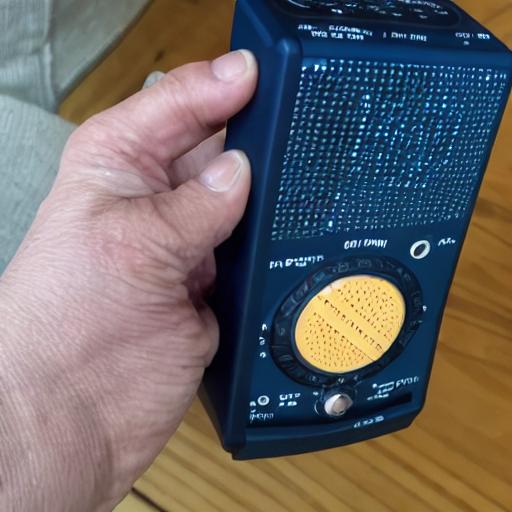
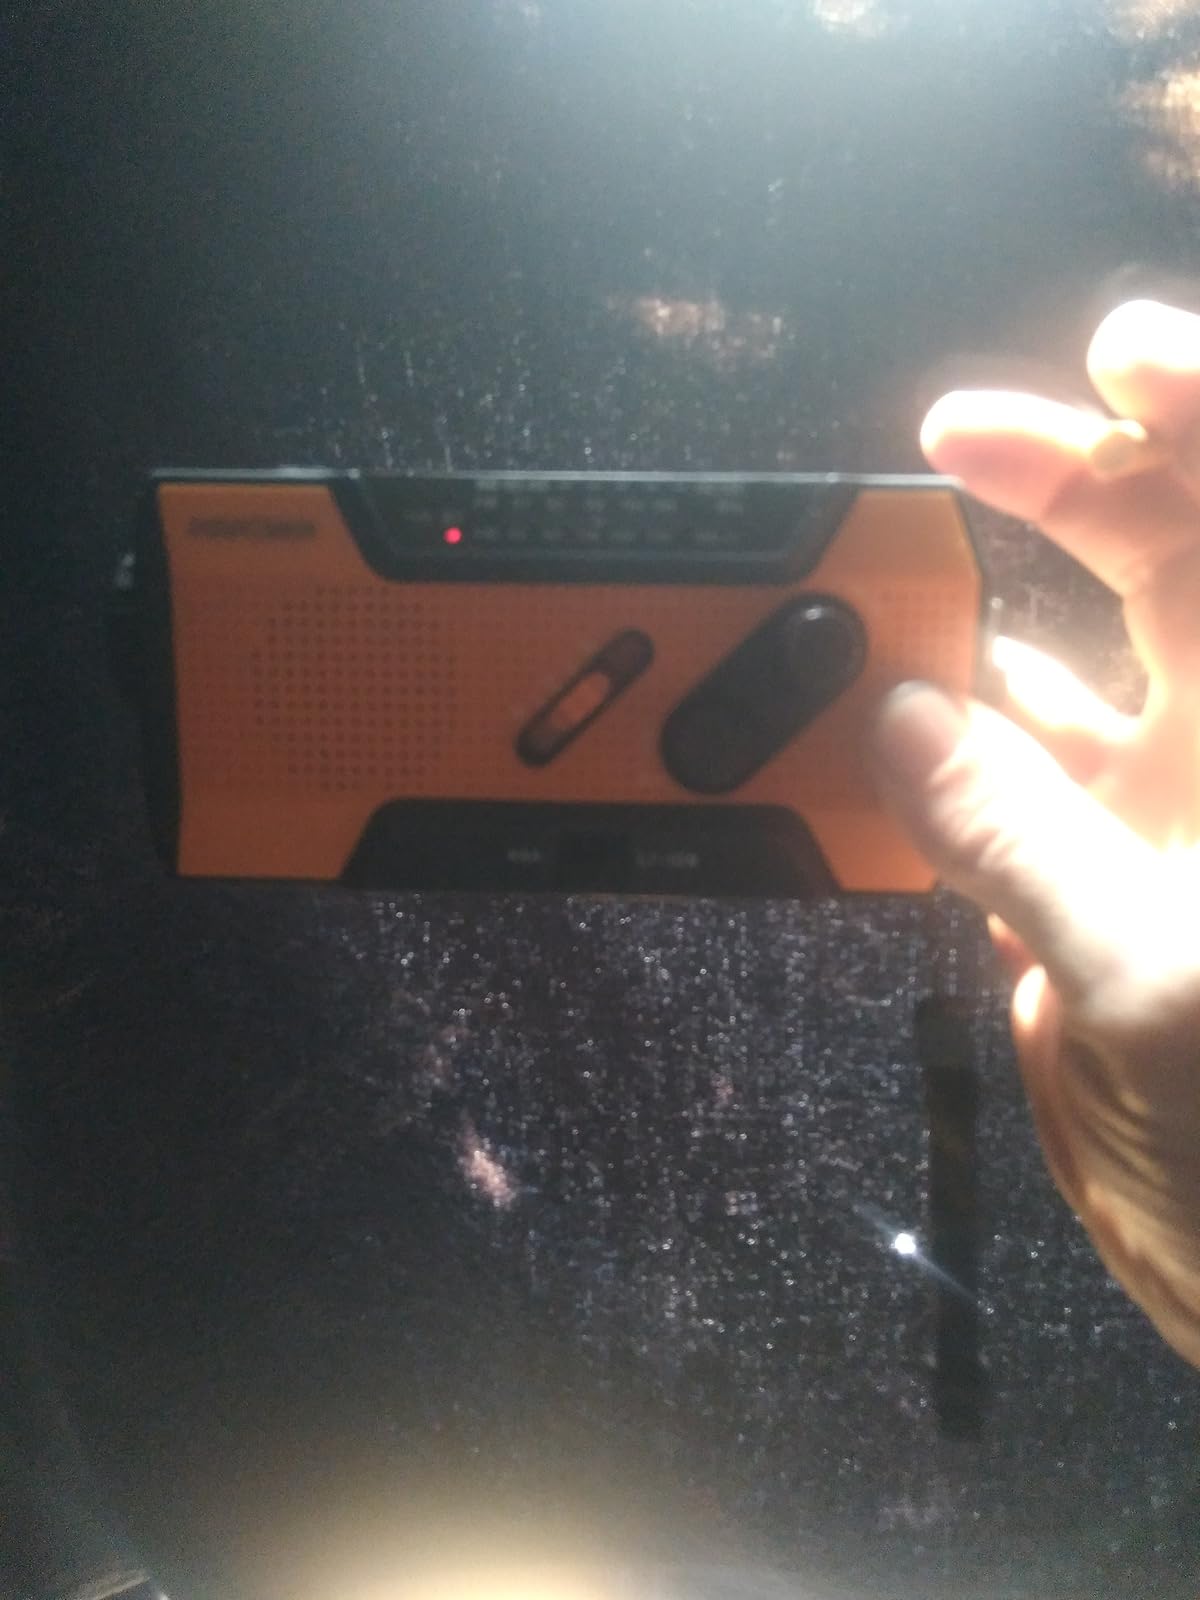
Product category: radio
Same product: no